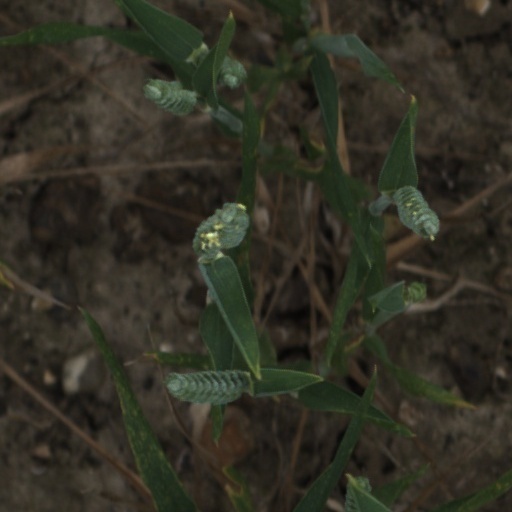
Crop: wheat